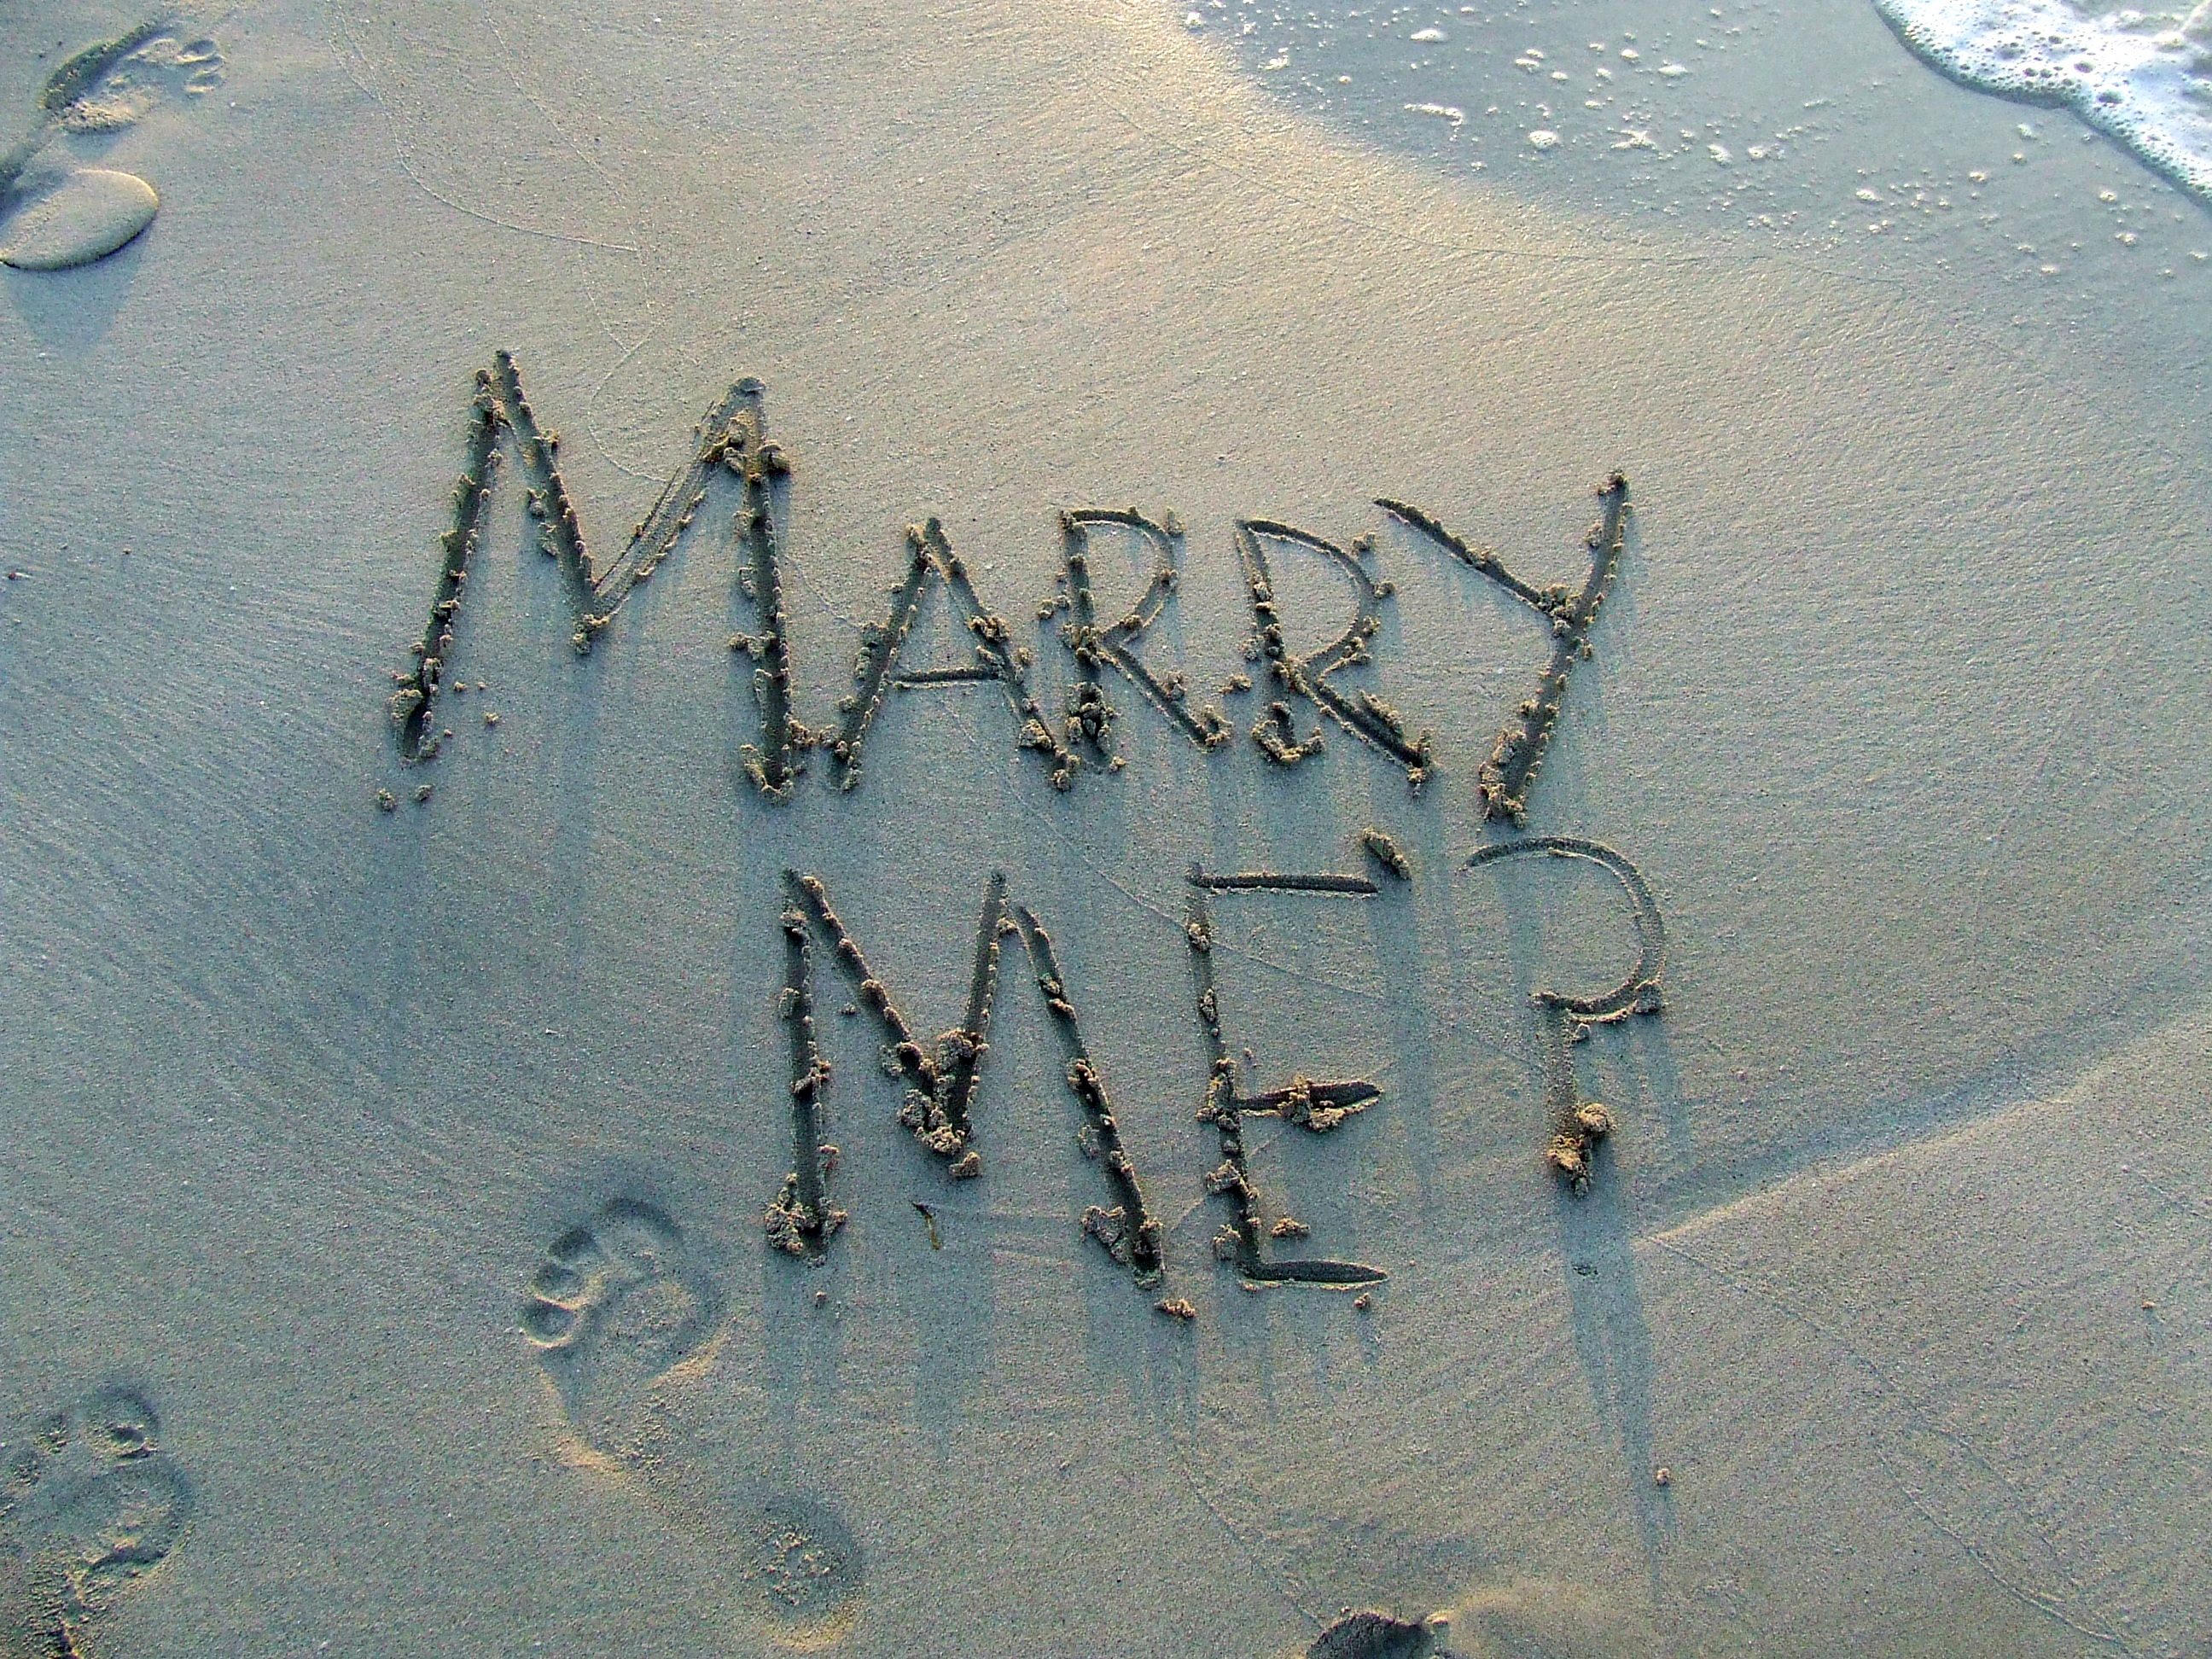
beach, sea, water, sand, ocean, word, girl, woman, ring, male, female, celebration, sign, love, heart, couple, romance, romantic, blue, lady, wedding, bride, groom, married, marriage, engagement, boyfriend, girlfriend, family, art, affection, me, wife, sketch, drawing, happy, relationship, text, message, you, question, malta, calligraphy, valentine, propose, greeting, surprise, husband, bridal, marry, bridegroom, invitation, marry me, marriage proposal, proposal